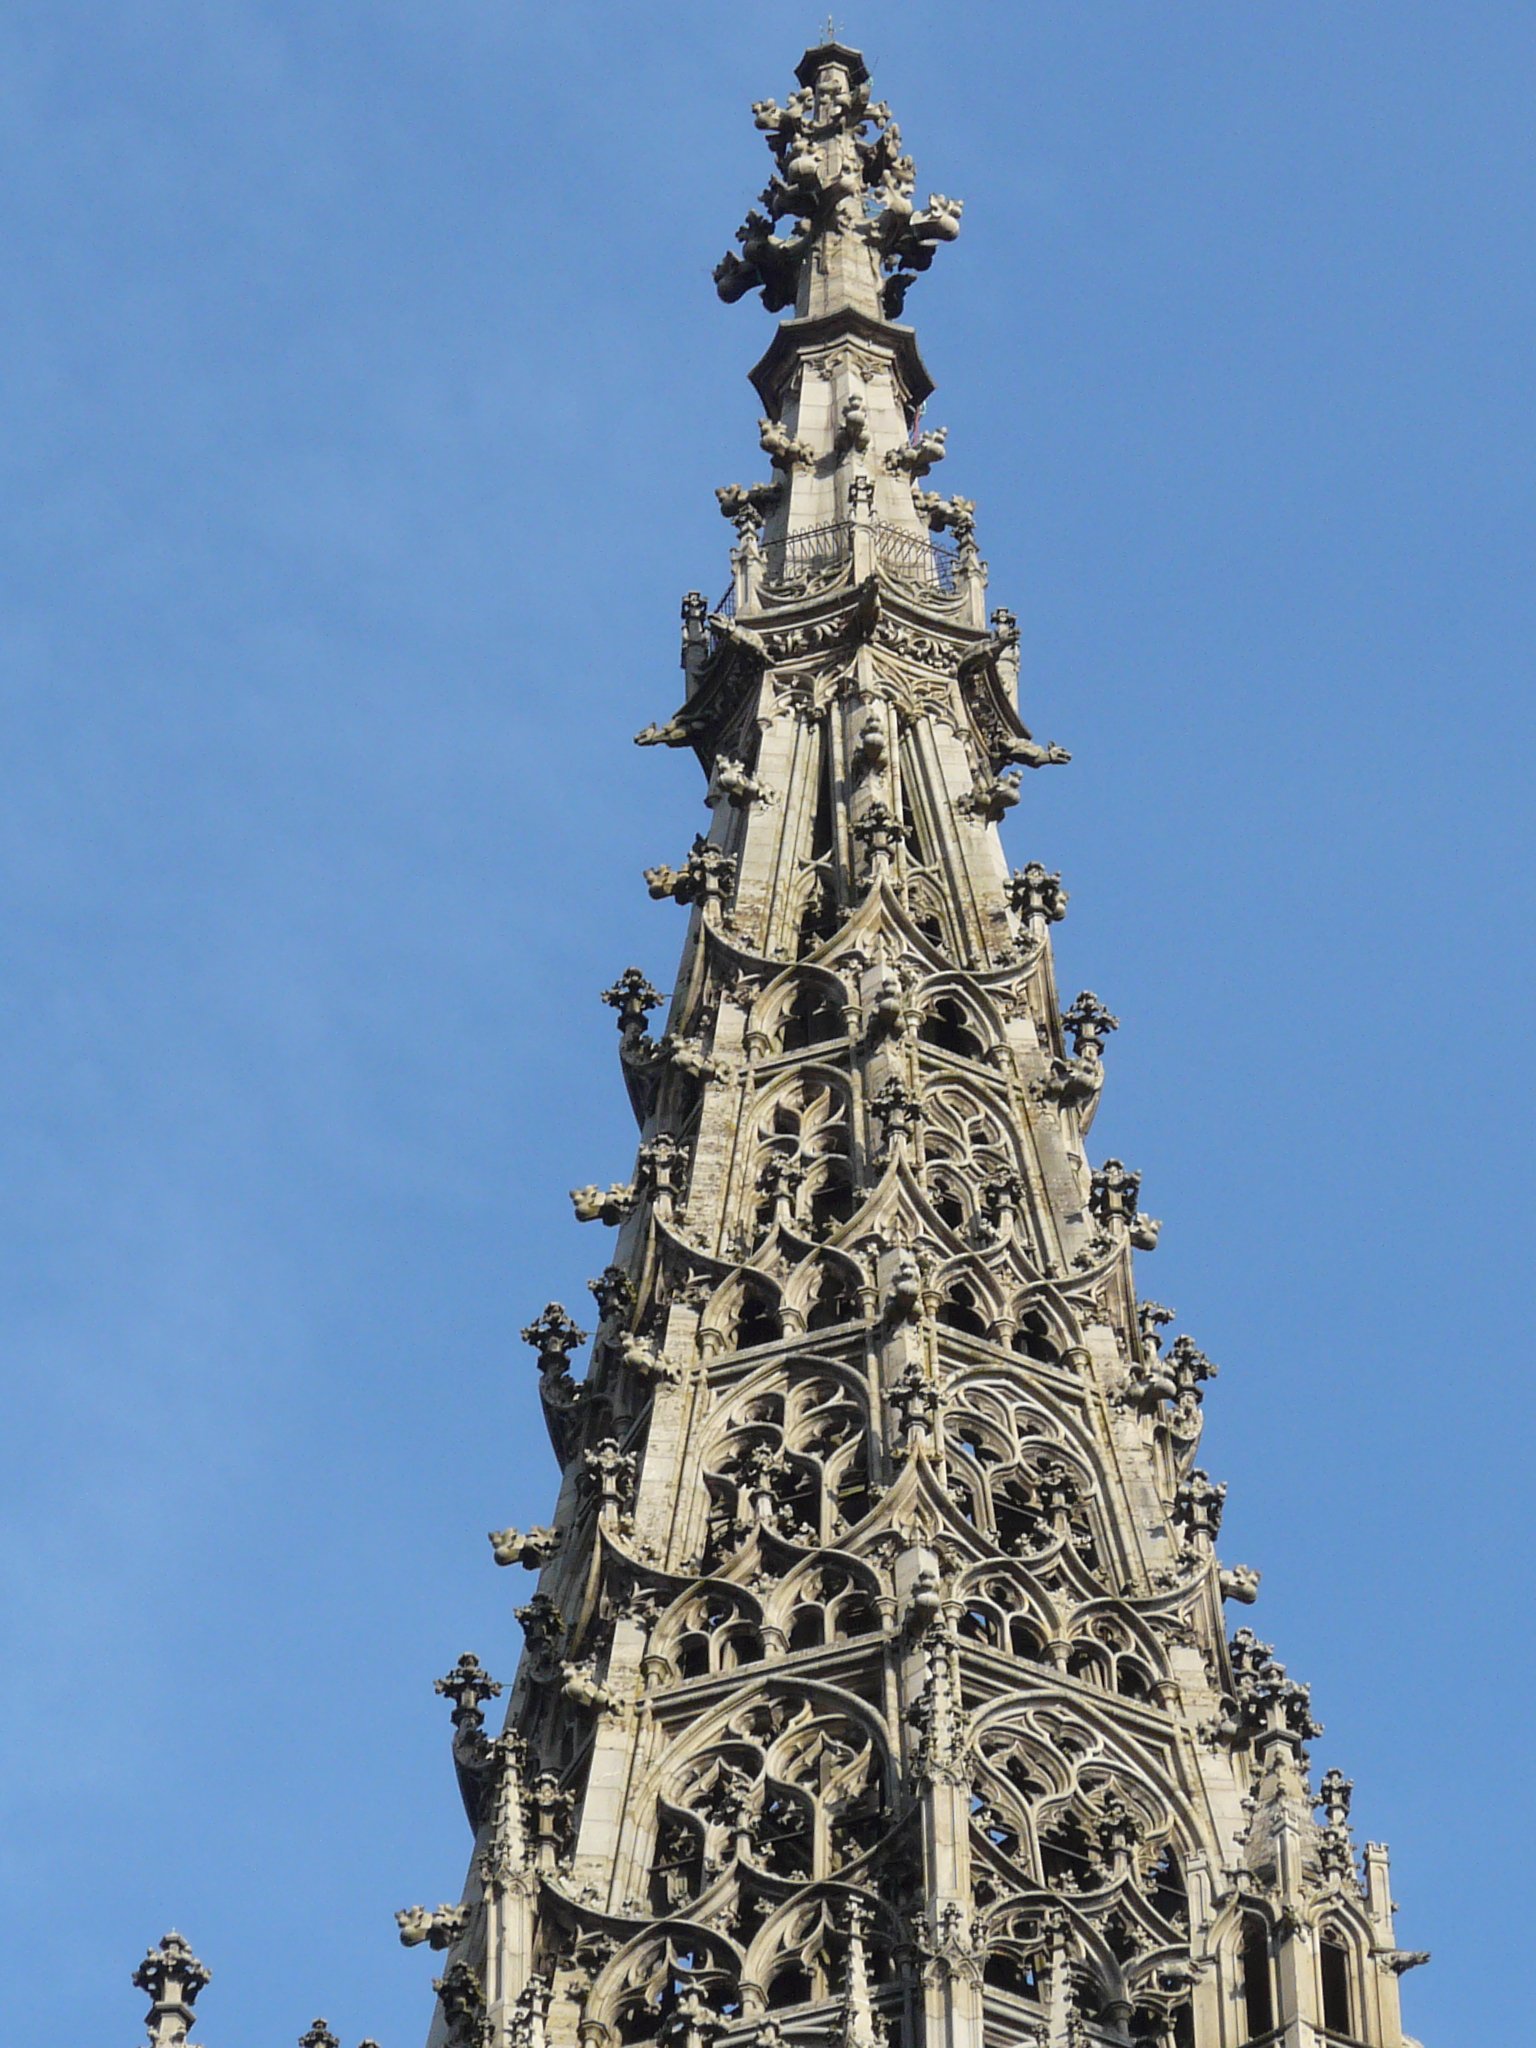
sky, building, monument, statue, high, tower, landmark, blue, church, cathedral, place of worship, bell tower, art, great, spire, steeple, dom, ulm, gothic architecture, munster, ulm cathedral